Cividade de Terroso

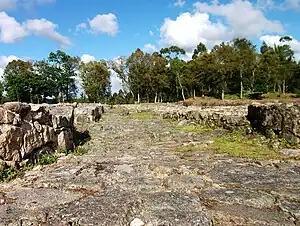
Decumanus street.

The family settings were divided by narrow roads with some public spaces. The two main streets had the typical Roman orientation of the "Decumanus" and "Cardium".